Passport to Paradise

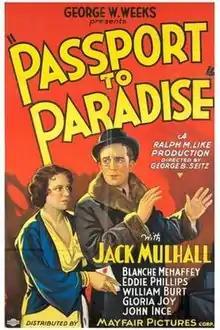
Film poster

Passport to Paradise is a 1932 American pre-Code drama film directed by George B. Seitz and starring Jack Mulhall, Blanche Mehaffey and Eddie Phillips. It was produced as a second feature for release by the independent company Mayfair Pictures. The film is now considered to be lost.